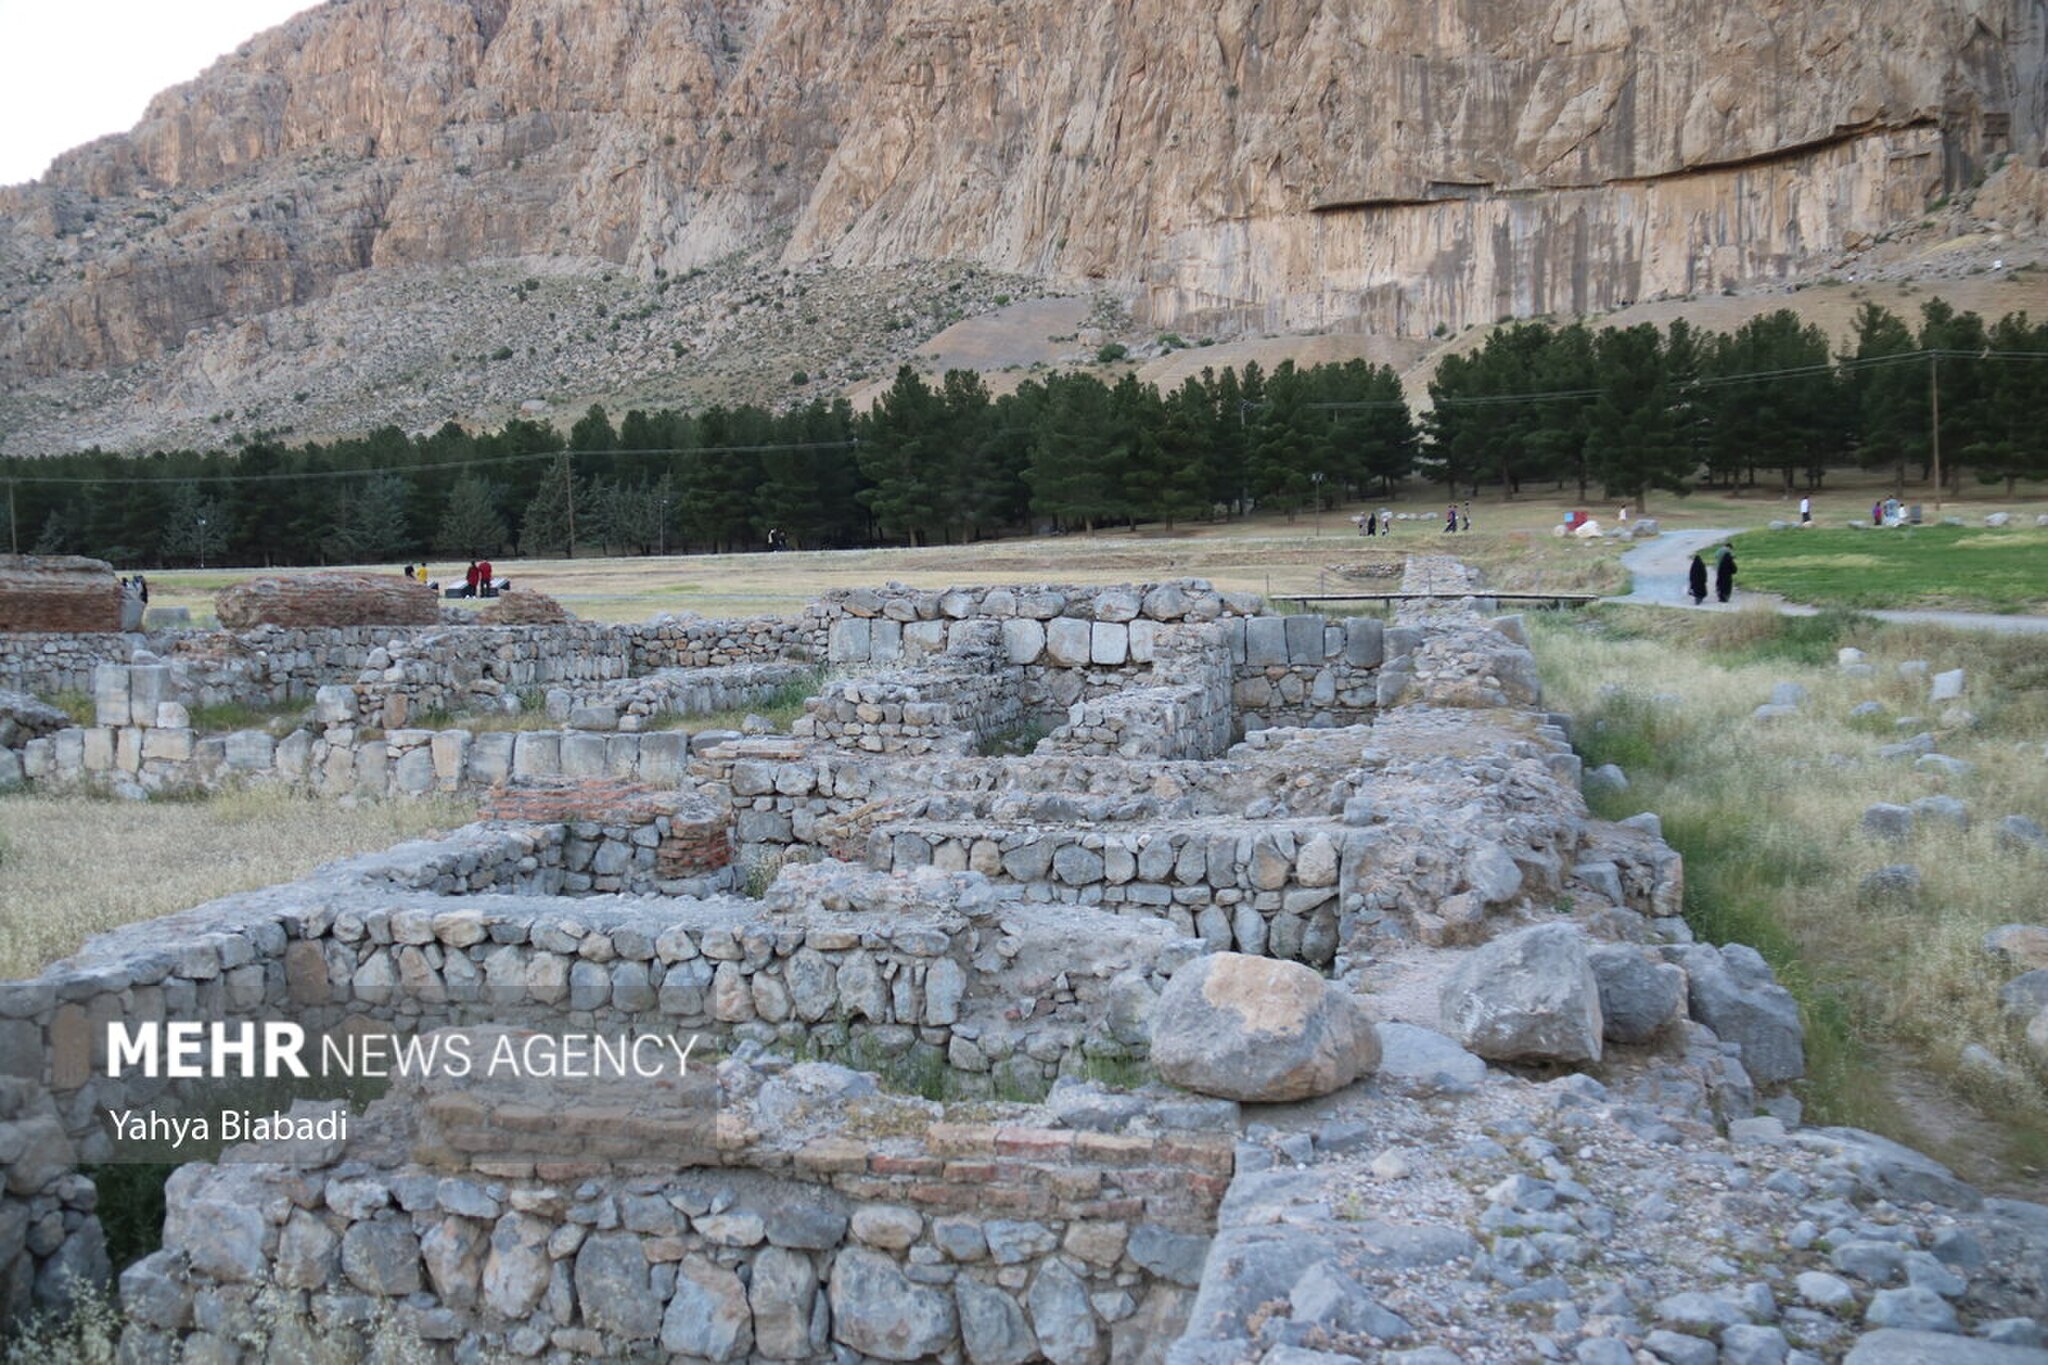
Title: Bisotun World Heritage Site (2025) 13 Mehr
Description: The Bisotun complex is located 30 kilometers northeast of Kermanshah and contains a large number of historical monuments such as the statue of Hercules, the relief of Mehrdad II, Farhad Tarash, and others. Due to the existence of historical monuments that date back to about four thousand years ago and continue until a few hundred years ago, Bisotun is considered a treasure of historical monuments of Iran, 28 of which have been registered as national monuments of Iran so far and host many tourists and travelers every year
Date: Published on 10 May 2025 - 09:10
Categories: Behistun Inscription, PD-old-100-expired, CC-PD-Mark, Photos from Mehrnews.com, Photos by Yahya Biabadi for Mehr News Agency